Francisco I. Madero

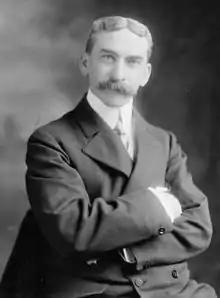
Henry Lane Wilson, ambassador of the United States in Mexico

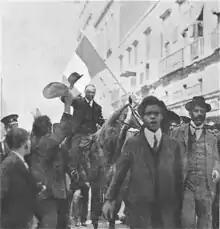
President Madero riding the streets near the Palace, acclaimed by his supporters, a few days before his tragic end.

The two small, northern rebellions that Orozco suppressed showed again his military skills, but with the Vázquez Gómez rebellion, Orozco realized his continued popularity. In his recent dealings with Madero, the president had shown him respect, which had been lacking after Orozco disobeyed Madero's orders not to take Ciudad Juárez in May 1911, since Madero was attempting non-military means to persuade Dįaz to resign. Orozco was personally resentful of how President Madero had treated him once he was in office. He launched a rebellion in Chihuahua in March 1912 with the financial backing of Luis Terrazas, a former Governor of Chihuahua who was the largest landowner in Mexico. Northern oligarchs had opposed ousting of Díaz and Madero's presidency and saw in Orozco a potential ally, a rival to oust Madero. They began flattering him that he was the man to bring order to Mexico. Madero's advisors had repeatedly warned Madero that Orozco was untrustworthy, but Madero had just seen the demonstration of Orozco's loyalty in preserving his presidency. Orozco's "revolution came as a complete shock to Madero."